Diyar-e-Dil

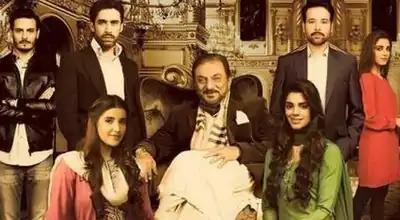
Main cast of "Diyar-e-Dil", from left to right: Wali Suhaib Khan, Suhaib Bakhtiyar Khan, Arjumand Suhaib Khan, Bakhytiyar Khan (middle), Ruhi Behroze Khan, Behroze Bakhtiyar Khan and Faarah Wali Khan

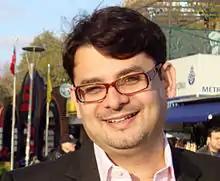
Director of series, Haseeb Hassan

"Diyar-e-Dil" was developed by Hum TV's senior producer Momina Duraid of MD Productions, the channel hired the award-winning director Haseeb Hassan to direct the series. Story of serial is based on award-winning writer Farhat Ishtiaq's novel of the same name "Dayar-e-Dil" with few variations. Screenplay is also written by Ishtiaq while script composing is done by Muhammad Wasi-ul-Din. Farhat has previously worked twice with Momina, when she wrote mega-hit drama serial in Pakistan television history "Humsafar" and "Mata-e-Jaan Hai Tu".